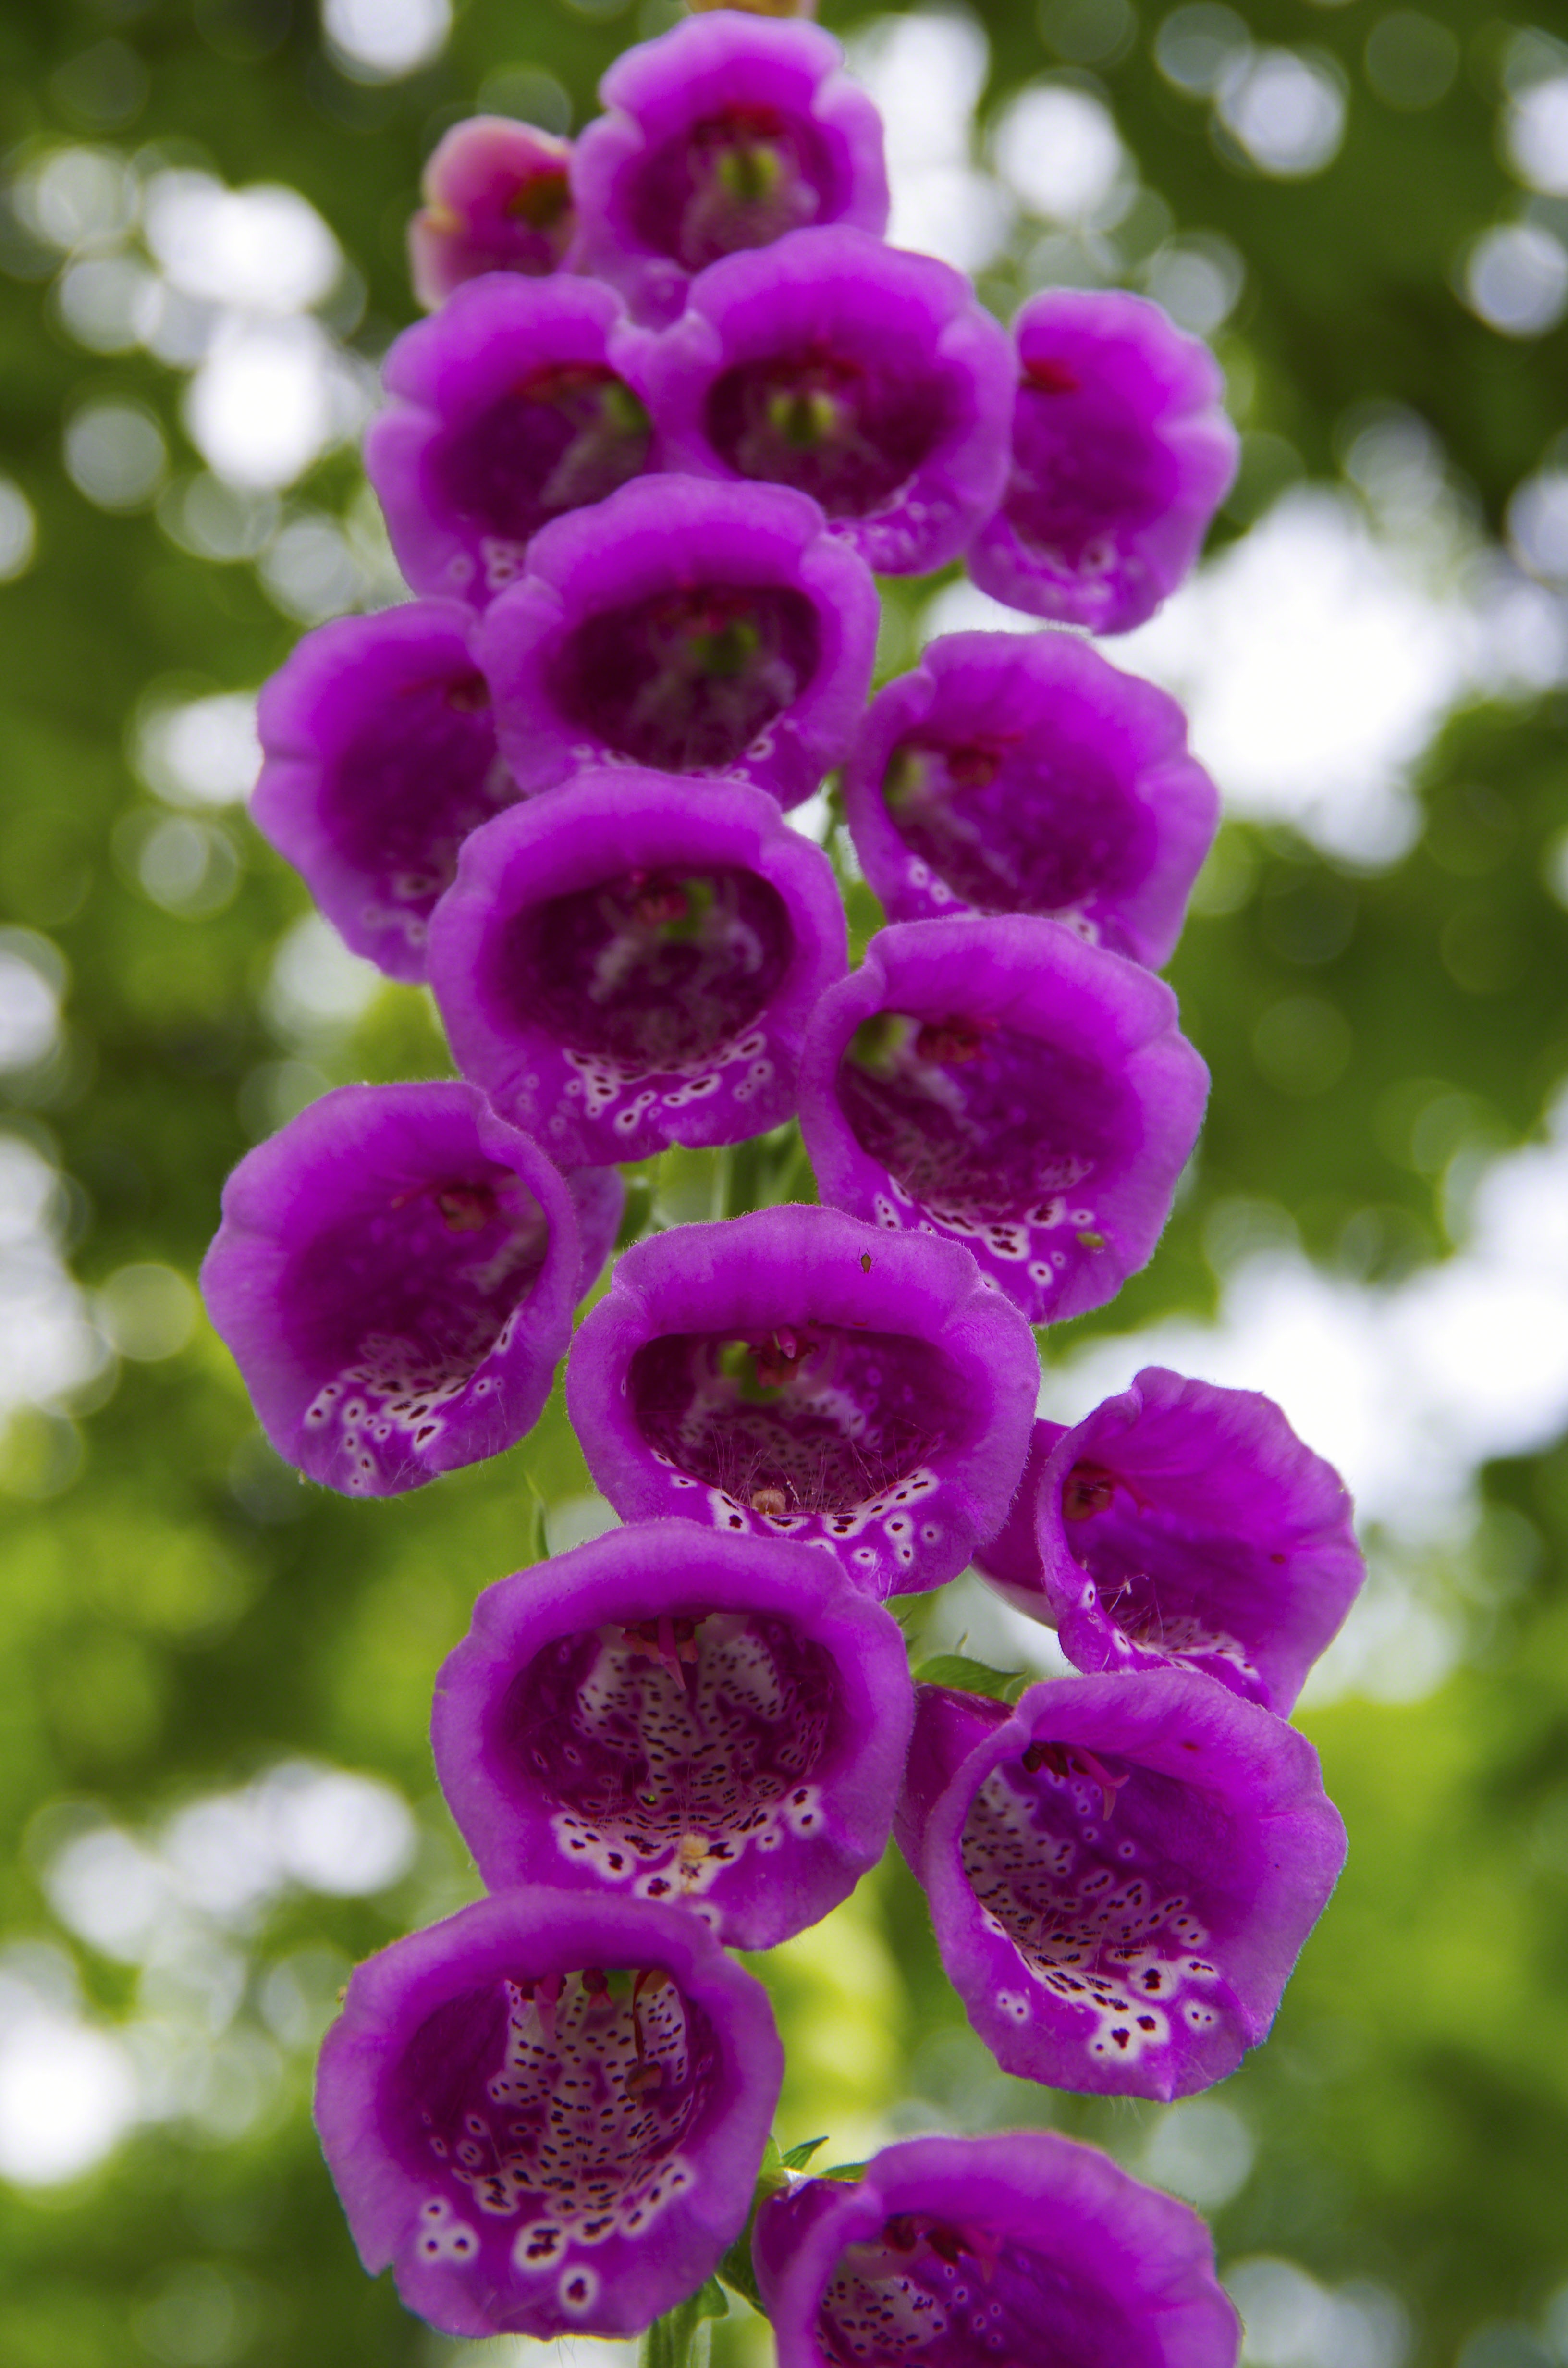
nature, blossom, plant, flower, purple, petal, spring, botany, pink, flora, plants, leaves, shrub, digitalis, macro photography, flowering plant, purple petals, mockshood, annual plant, land plant